The N

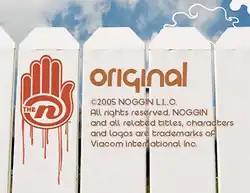
The N was run by the same team as Noggin's preschool shows, so the block's original shows ended with a card reading "Noggin LLC".

All of The N's web content and shows were owned by Noggin LLC, the same company that owned Noggin's preschool shows. Noggin's preschool and The N blocks were both managed by a group of people in Noggin's New York office. The Noggin team aimed to give The N's shows similar educational sensibilities to their preschool shows; they wanted The N's shows to be sophisticated and complex, to separate them from "lesser network fare" like sitcoms.